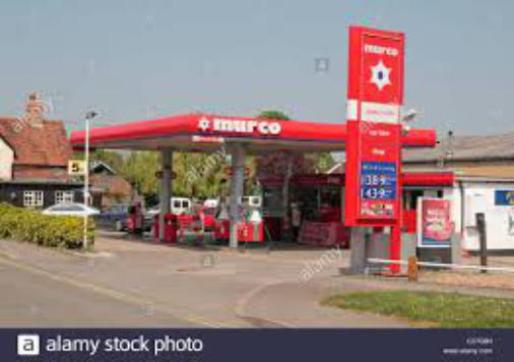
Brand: murco-1
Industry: Electronic